Miss Pacific Fleet

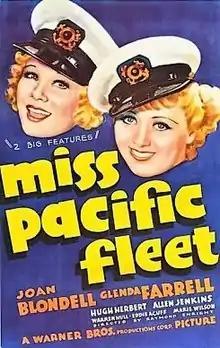
Movie poster

Miss Pacific Fleet is a 1935 American comedy film directed by Ray Enright. The film stars Joan Blondell, Glenda Farrell, and Hugh Herbert. The film was based on the short story of the same name by Frederick Hazlitt Brennan in the "Collier's" magazine. It was released by Warner Bros. on December 14, 1935. Two stranded showgirls in California enter a beauty contest "Miss Pacific Fleet" to win the fare back home to New York City.